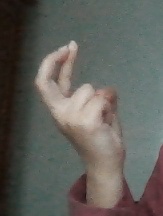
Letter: zay